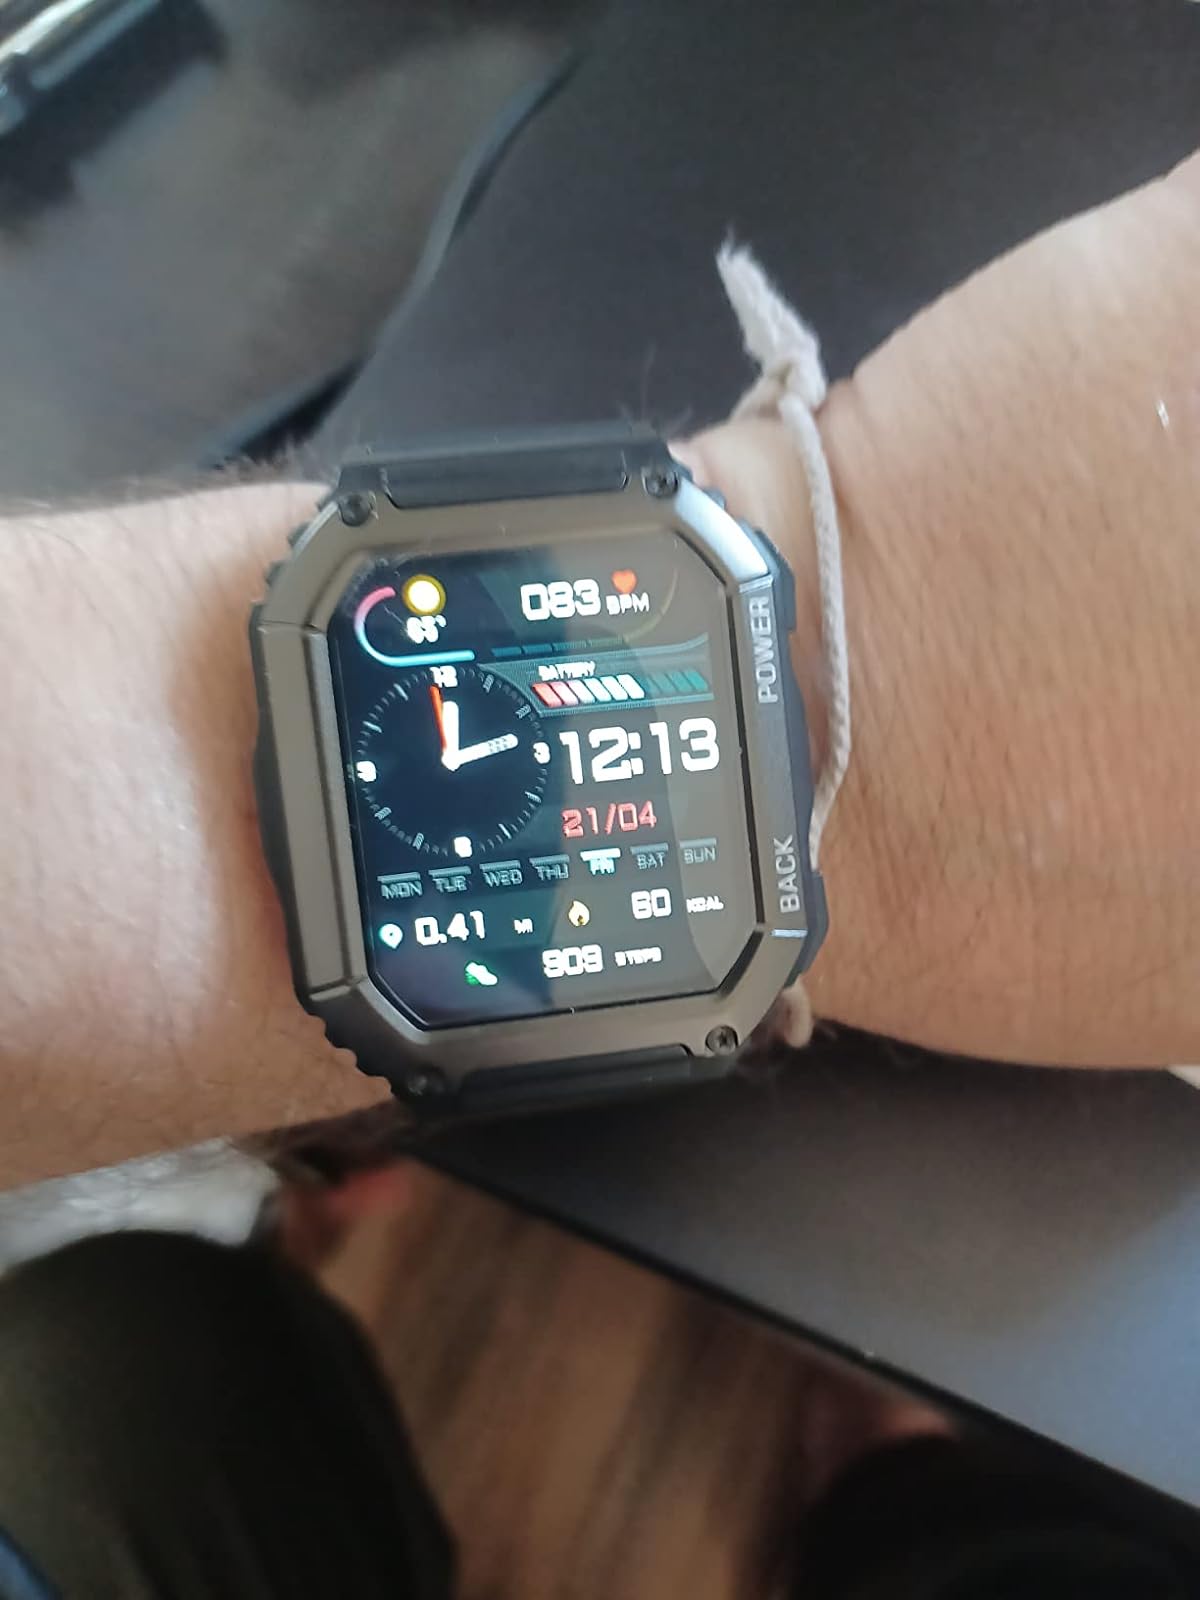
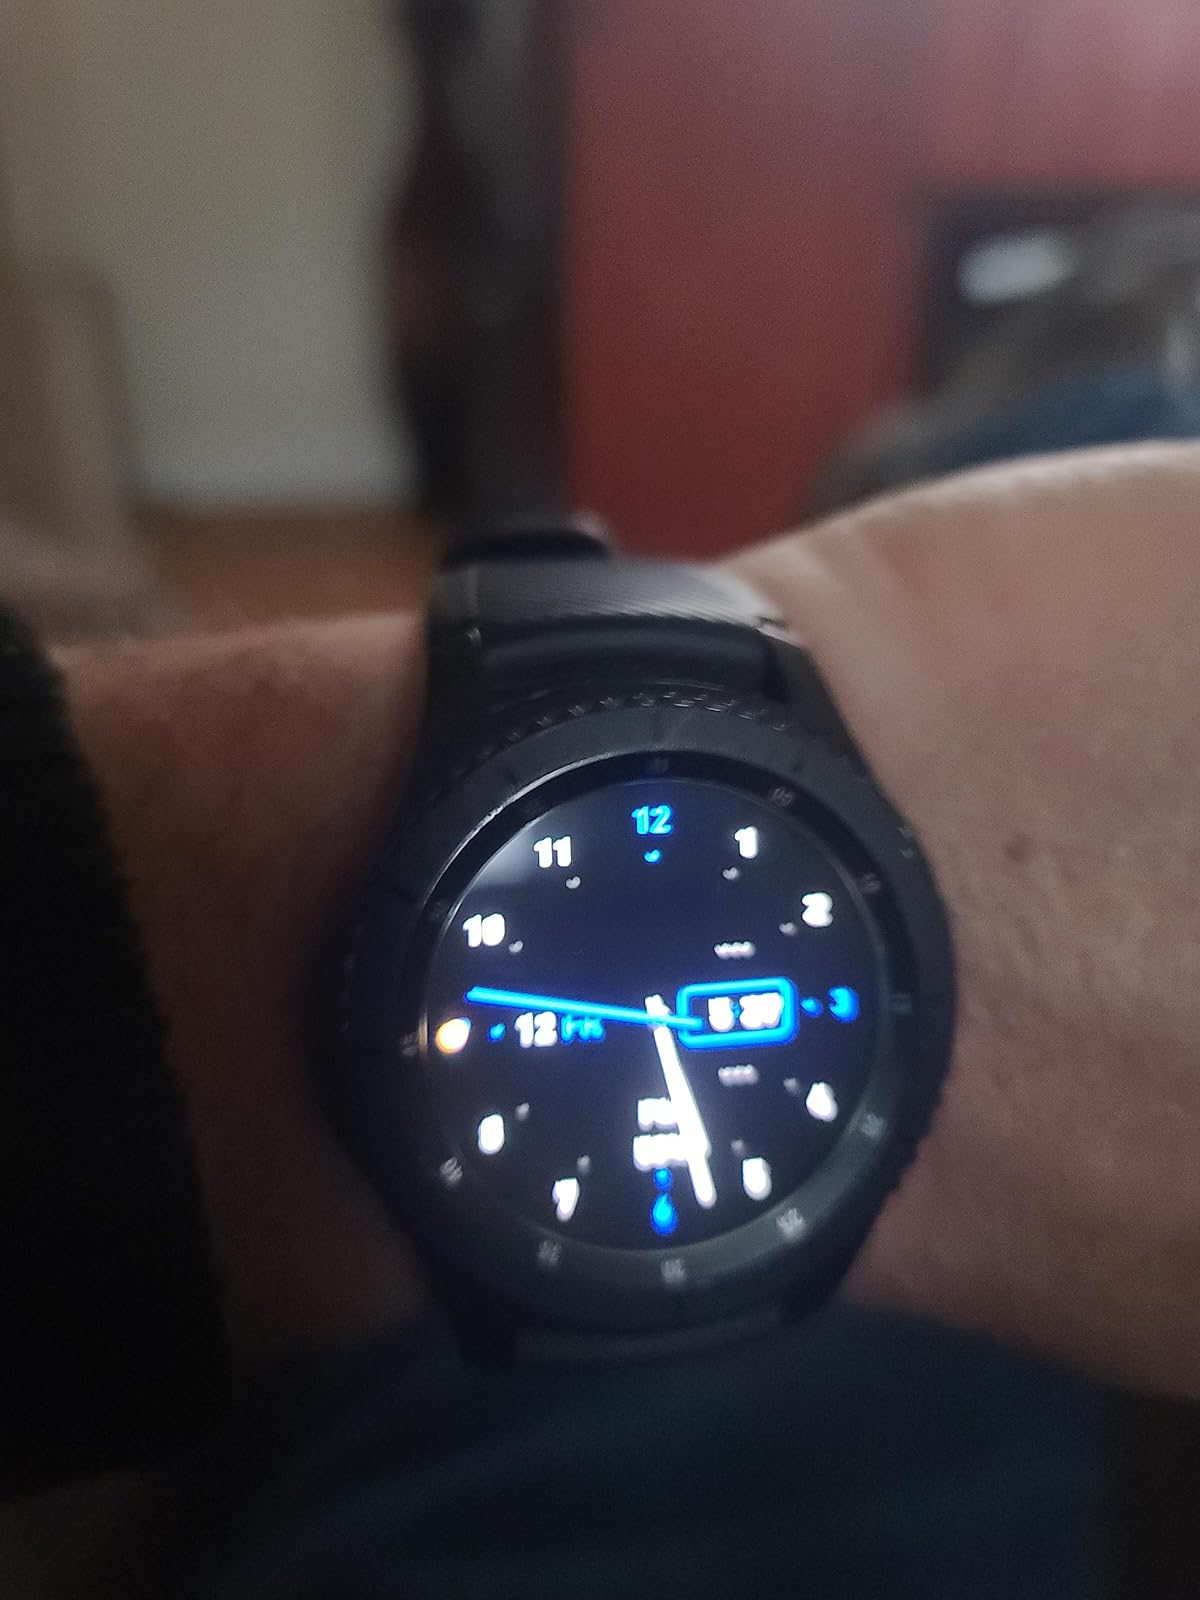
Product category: smartwatch
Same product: no